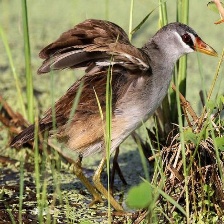
Species: WHITE BROWED CRAKE
Scientific name: AMAURORNIS CINEREA